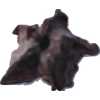
Label: carambola